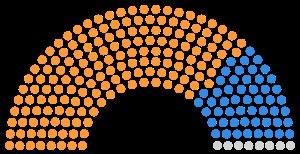
L'élection présidentielle sud-africaine de 1967 a opposé Theophilus Dönges au major Pieter Voltelyn Graham van der Byl. Conformément à la constitution sud-africaine de 1961, ce sont les parlementaires qui désignent celui qui exercera les fonctions protocolaires de président de la république d'Afrique du Sud.